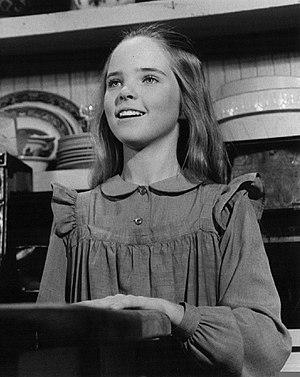
Melissa Sue Anderson est une actrice et productrice canadienne née le 26 septembre 1962 à Berkeley en Californie. Elle est principalement connue pour son interprétation du rôle de Mary Ingalls Kendall dans la série télévisée La Petite Maison dans la prairie produite par la NBC.
La Petite Maison dans la prairie est une série télévisée américaine en 205 épisodes, créée par Michael Landon d'après le roman de Laura Ingalls Wilder, La Petite Maison dans la prairie, et diffusée entre le 30 mars 1974 et le 21 mars 1983 sur le réseau NBC. Cette série raconte l'histoire d'une famille de pionniers, les Ingalls, fermiers au XIXᵉ siècle, venue s'installer dans le Minnesota à Plum Creek non loin d'un village nommé Walnut Grove. Elle retrace ainsi l'existence de Laura Ingalls, l'héroïne, depuis son arrivée dans le village jusqu'à sa vie de mère de famille et d'institutrice. La série rencontre dès sa première saison un vif succès, succès que l'on explique notamment par les valeurs familiales et humaines qu'elle défend dans une alternance d'épisodes dramatiques avec d'autres plus humoristiques.